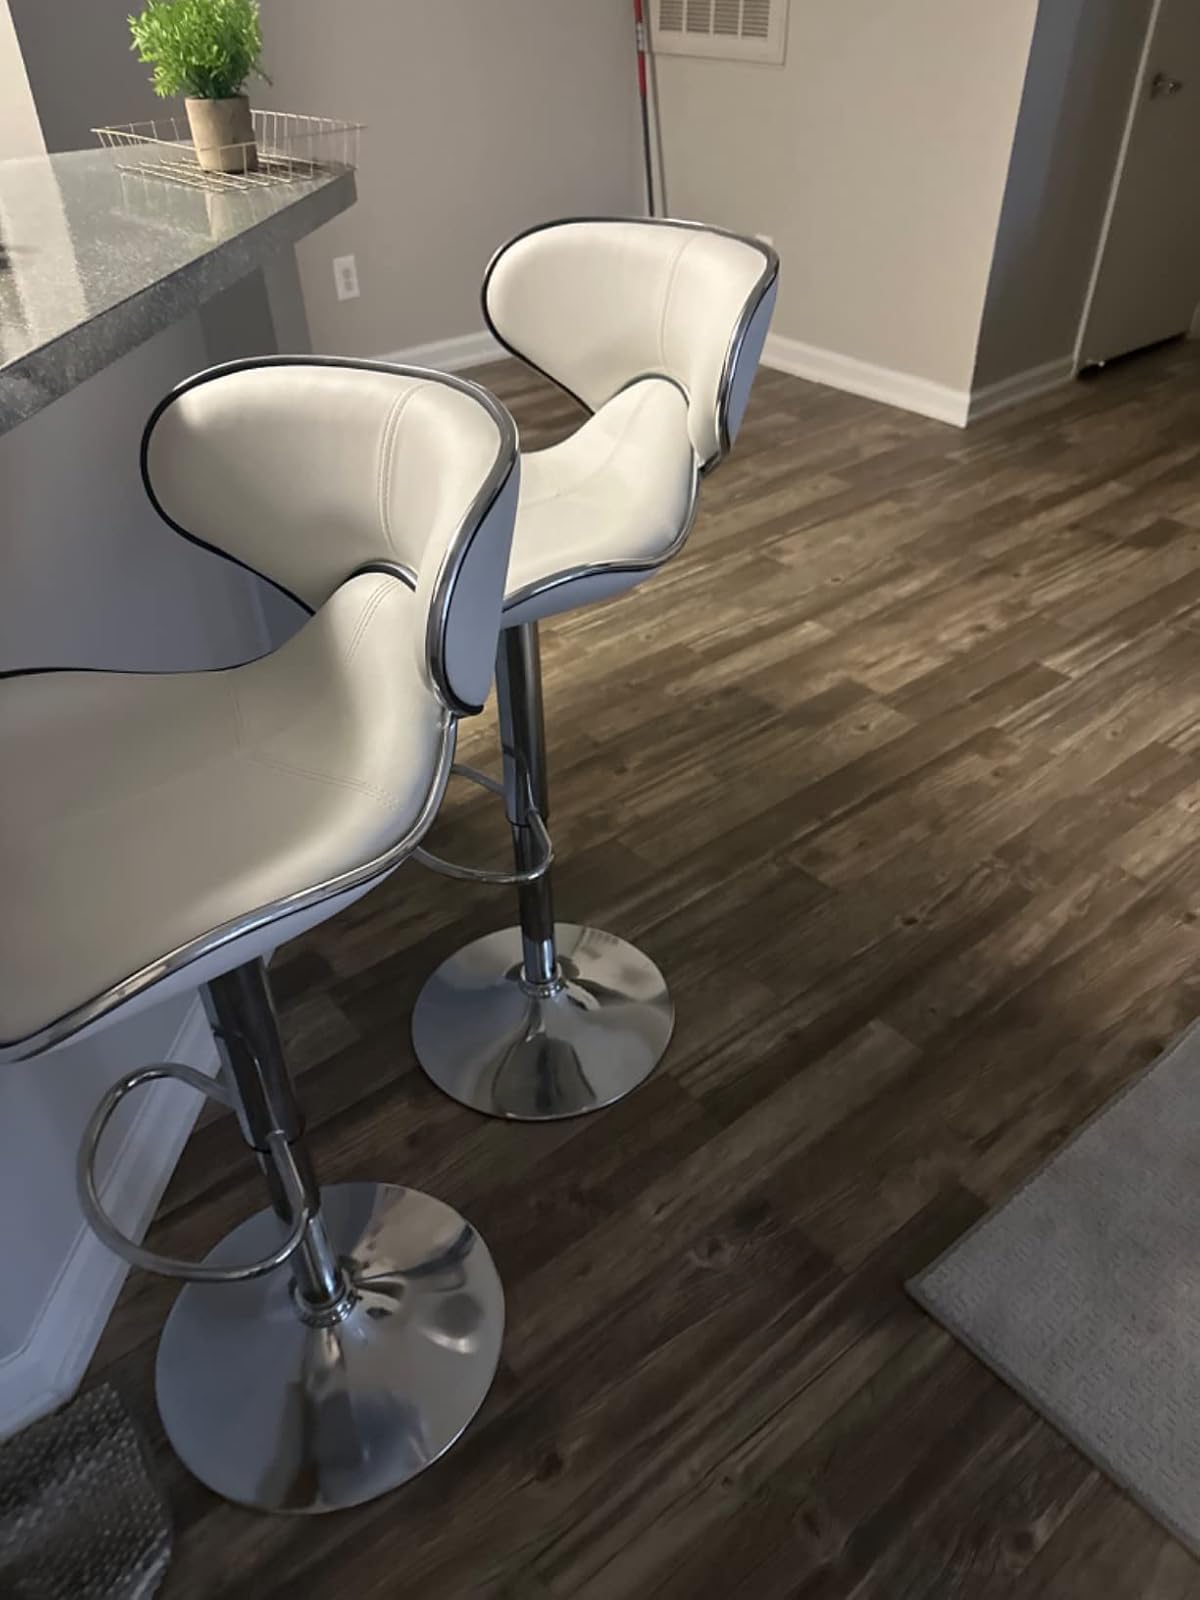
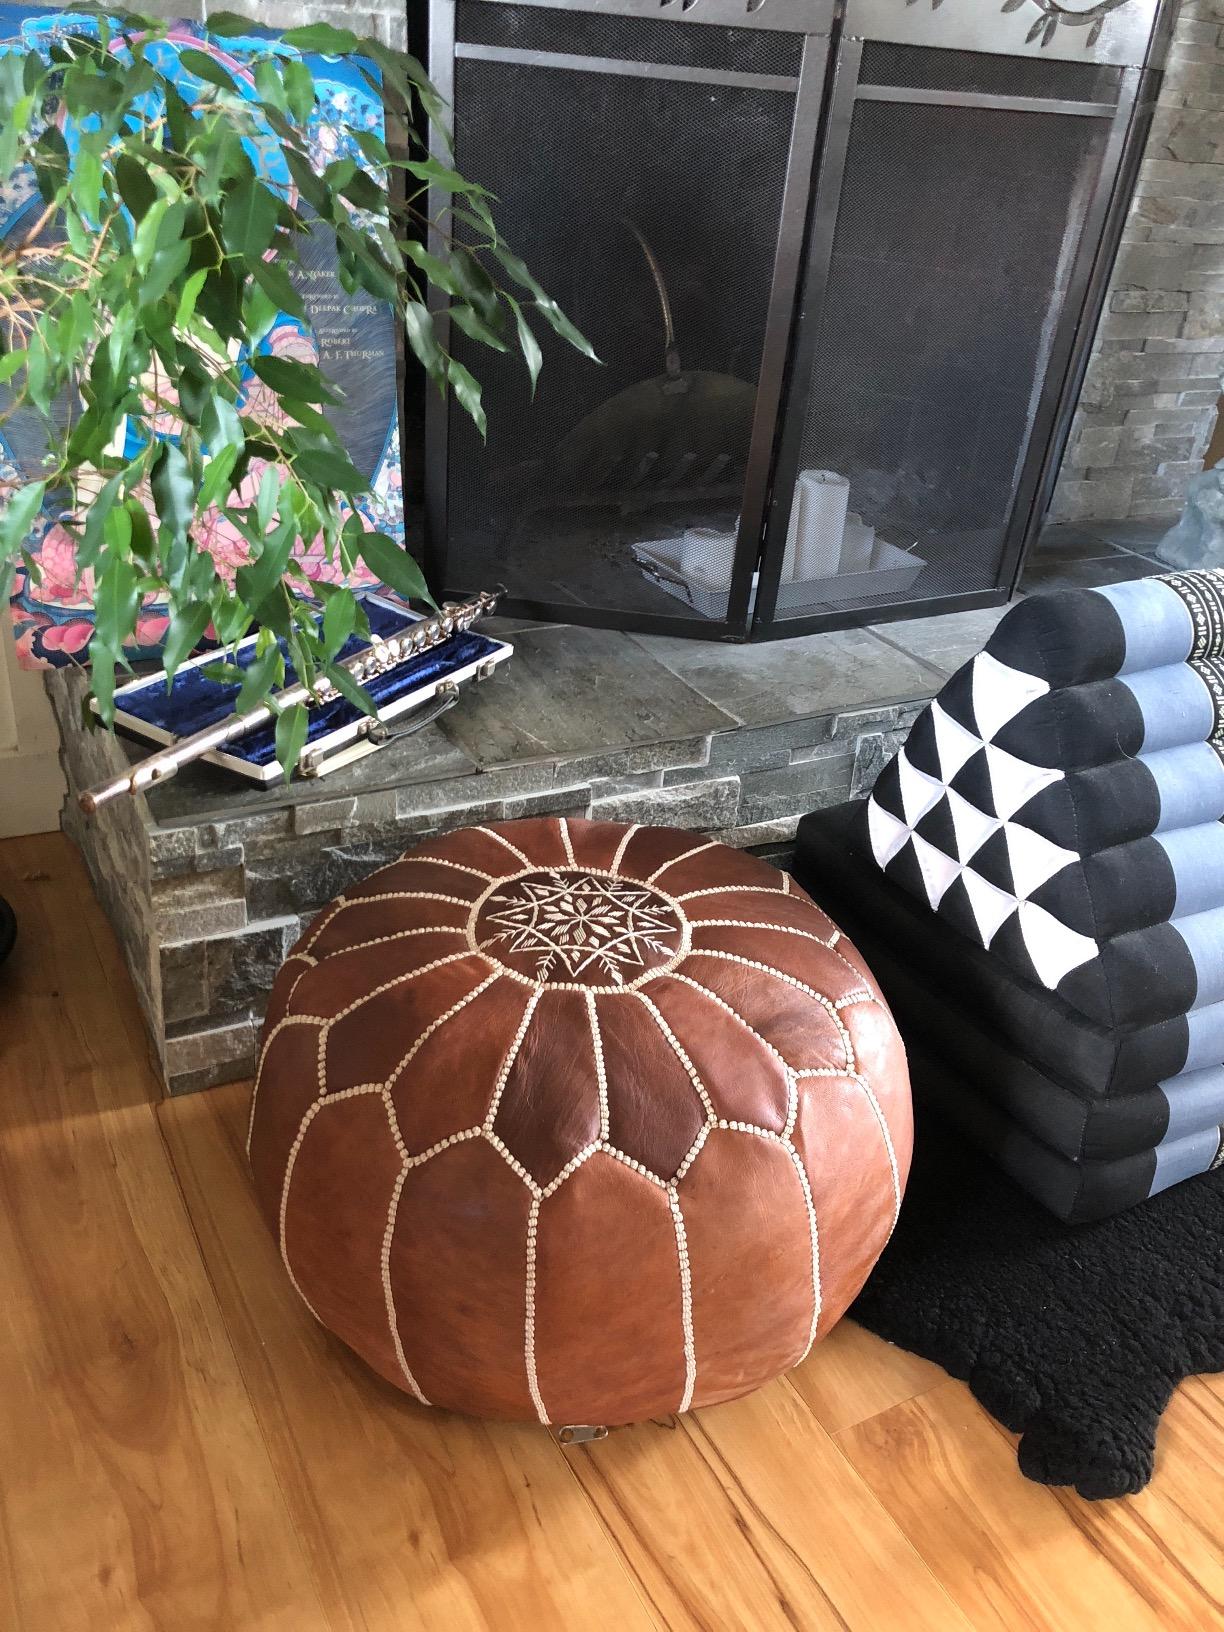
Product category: stool
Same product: no